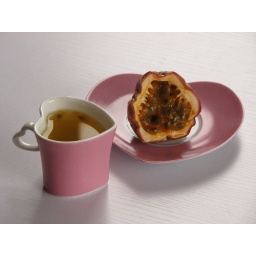
in heart-shaped cup &amp;amp; plate